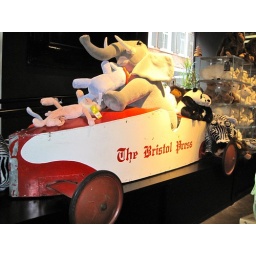
Oddly, this is a soapbox derby car from my hometown of Bristol, Connecticut, USA as spotted in London